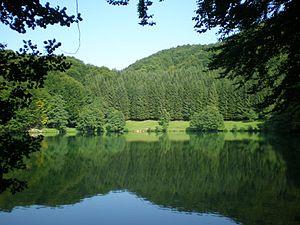
Mrkonjić Grad est une ville et une municipalité de Bosnie-Herzégovine située dans la République serbe de Bosnie. Selon les premiers résultats du recensement bosnien de 2013, la ville intra muros compte 7 915 habitants et la municipalité 18 136.
Cette page propose une liste des lacs de Bosnie-Herzégovine.